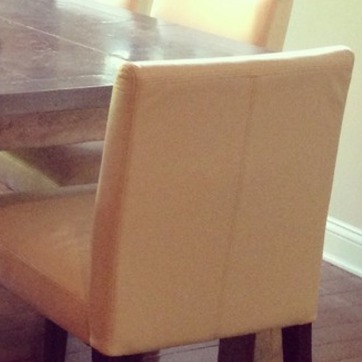
Material: leather